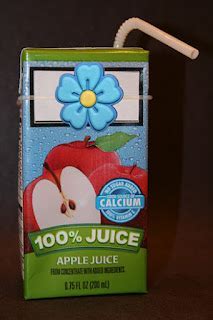
Label: cardboard